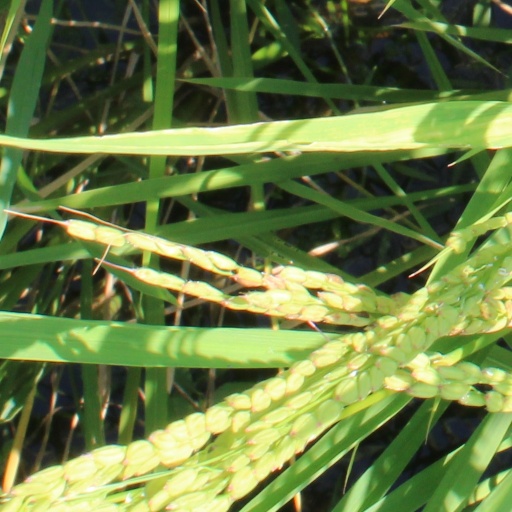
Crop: rice